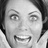
Emotion: happy